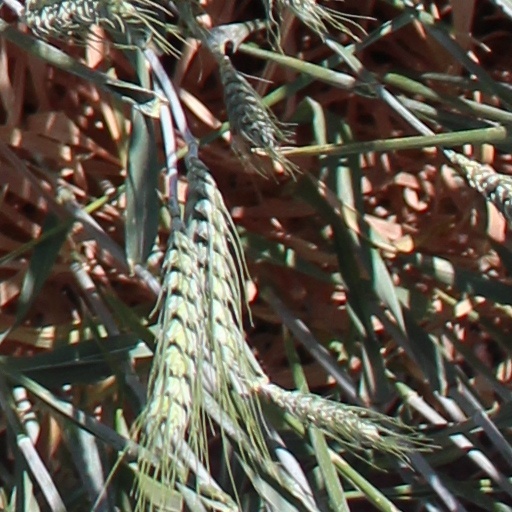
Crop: wheat